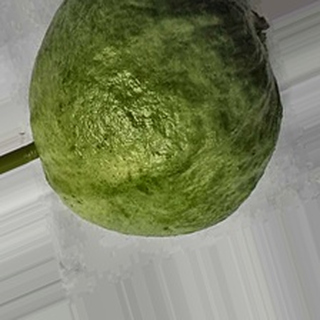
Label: healthy_guava